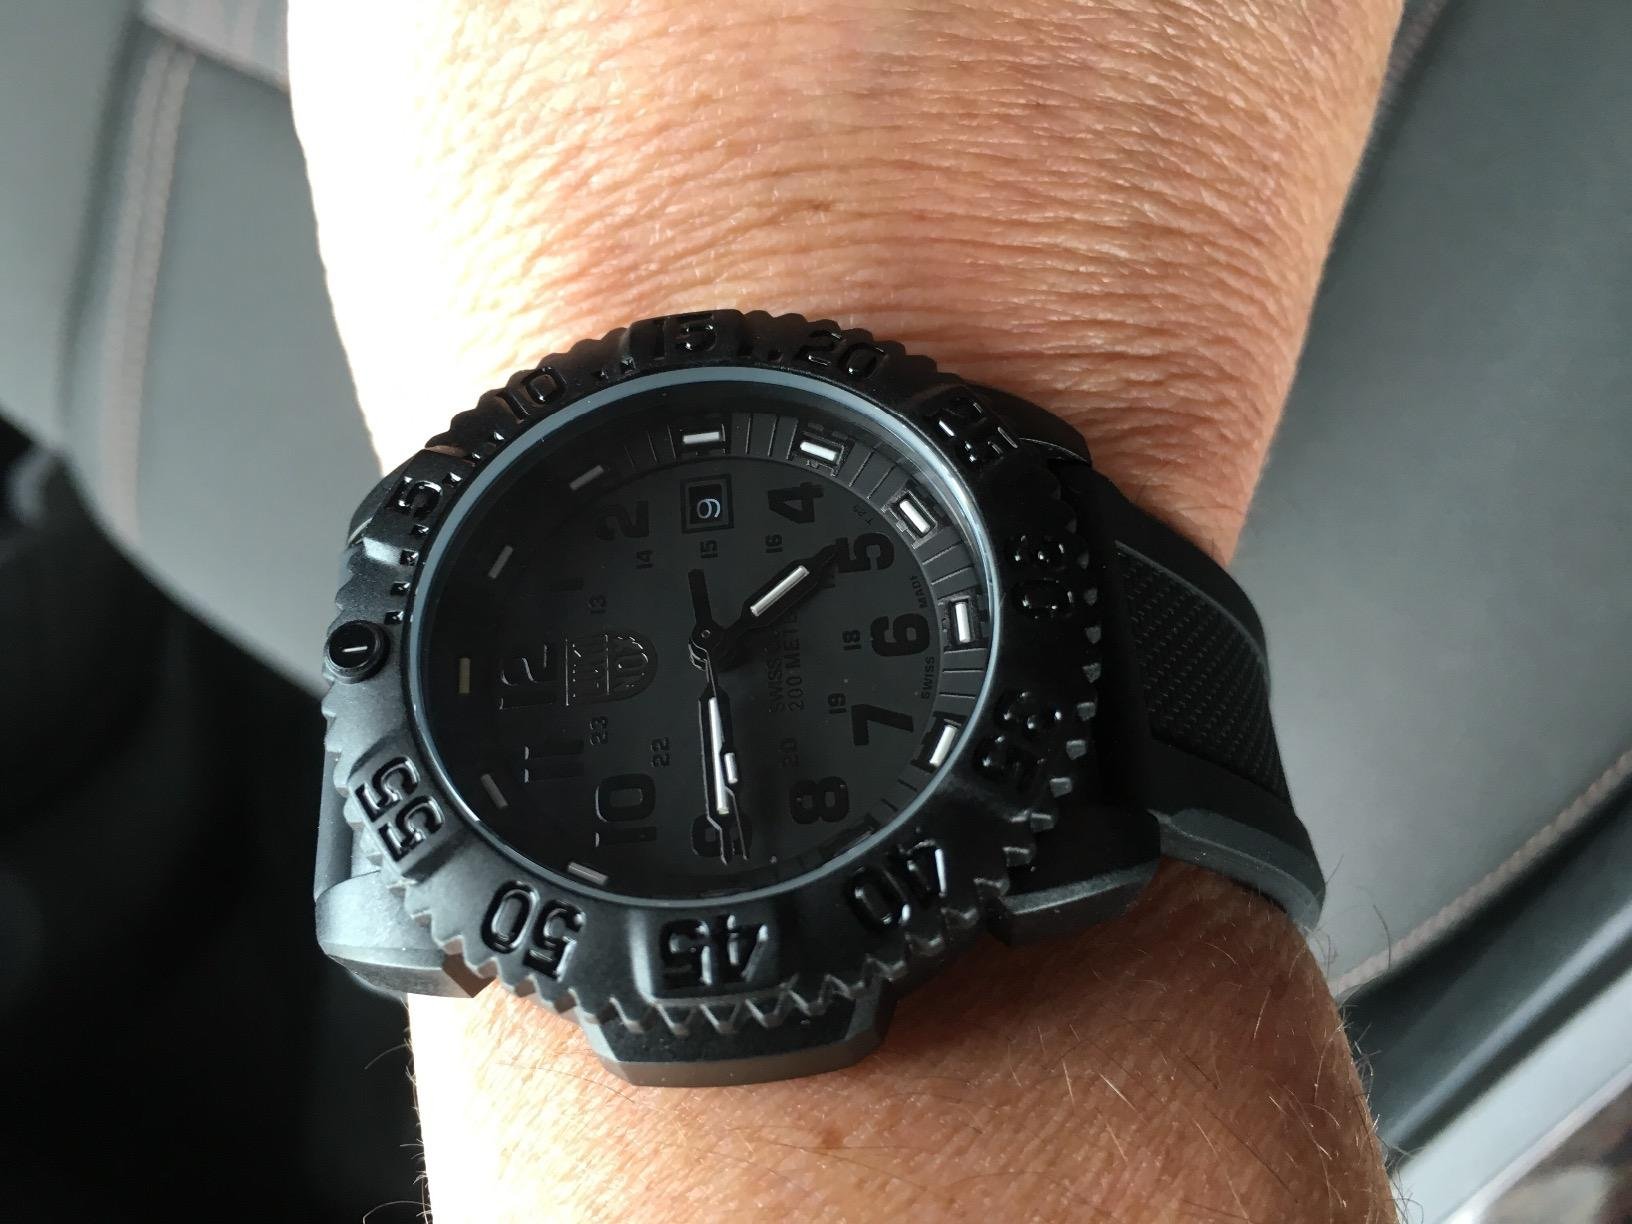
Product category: accessories_watch
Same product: yes